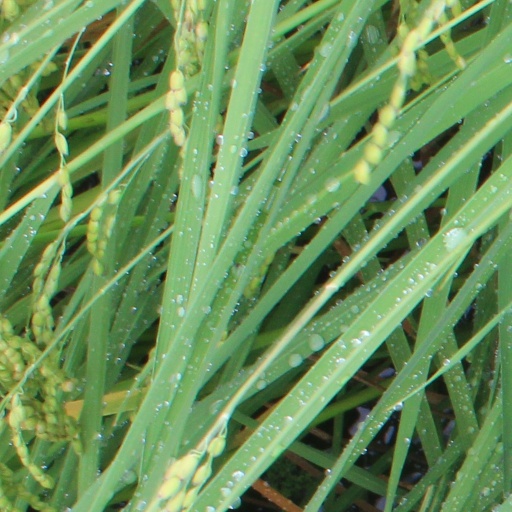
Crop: rice